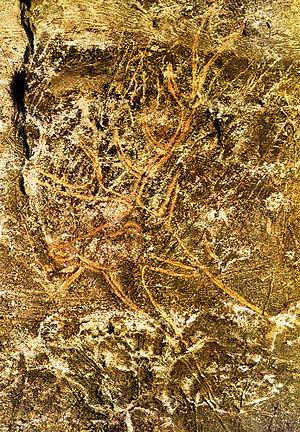
Grotte de Lascaux, Dordogne (France) - Abside, cerfs gravés. Русский: Гравировка, изображающая северного оленя. Пещера «Ласко», зал «Апсида». Франция, департамент Дордонь.
Si les premières manifestations discrètes de l'art préhistorique datent de la fin du Paléolithique moyen, celui-ci ne prend une réelle ampleur qu'au début du Paléolithique supérieur avec l'Aurignacien qui marque la première manifestation de l'art figuratif. Il est alors très diversifié dans ses thématiques, ses techniques et ses supports. Il inclut des représentations figuratives animales, des représentations anthropomorphes souvent schématiques, ainsi que de très nombreux signes. L'art préhistorique se développe ensuite durant le Gravettien, le Solutréen, puis le Magdalénien, souvent considéré comme l'apogée de l'art paléolithique.
La grotte de Lascaux, située sur la commune de Montignac-Lascaux en Dordogne, dans la vallée de la Vézère, en France, est l'une des plus importantes grottes ornées du Paléolithique par le nombre et la qualité esthétique de ses œuvres. Elle est parfois surnommée « la chapelle Sixtine de l'art pariétal » ou « chapelle Sixtine du Périgordien » selon une expression attribuée à Henri Breuil qui la nomme également « Versailles de la Préhistoire » ou « Altamira française ».